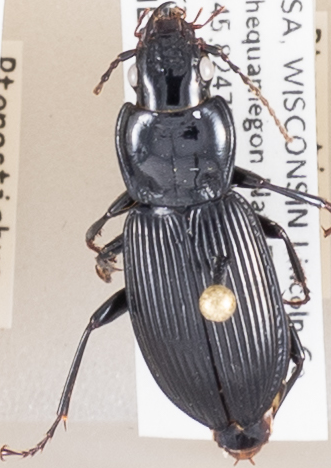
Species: Pterostichus coracinus
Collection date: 2018-07-10
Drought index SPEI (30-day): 0.71
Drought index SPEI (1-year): -0.24
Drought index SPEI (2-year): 1.642